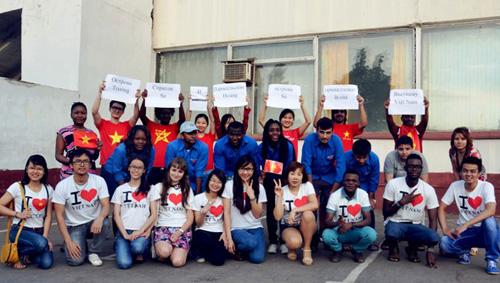
có một nhóm bạn trẻ đang chụp ảnh tập thể